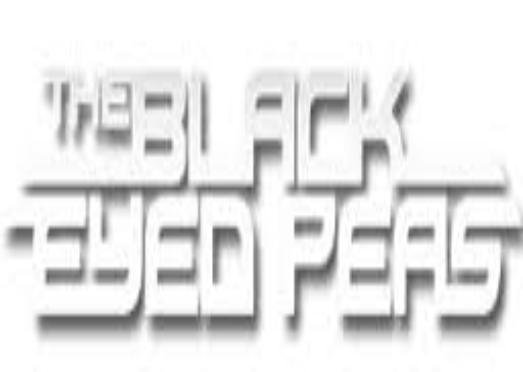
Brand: Black-eyed Pea
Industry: Clothes